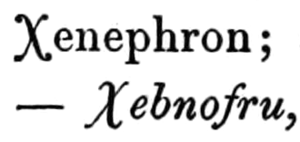
Ꭓ, chi ou khi, aussi appelé chi latin, est une lettre additionnelle de l’alphabet latin utilisée dans l’écriture du comox, et de l’halkomelem ; et a été utilisée dans l’alphabet de Lepsius. Elle tient sa forme de la lettre minuscule chi grecque ‹ χ ›.